Black Lake (Triglav Lakes Valley)

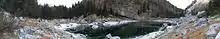
Black Lake may freeze in winter.

Black Lake is the lowest-lying lake in the Triglav Lakes Valley, part of the Julian Alps in Slovenia. It is named for its location in a basin in the middle of the forest, which stretches right to the edge of the Komarča rock face. Because of its relatively low elevation, it is the warmest of the Triglav Lakes. At the surface, its temperature in summer is , whereas in winter it is . It is long, wide, and up to deep. The Alpine Newt (""), endemic to the Alps, lives in it.